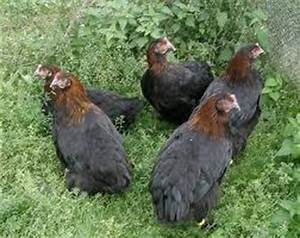
Label: gallina